Scandal (TV series)

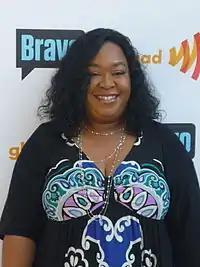
Shonda Rhimes is the creator, writer and executive producer of "Scandal".

The show was renewed for a fourth season by ABC on May 9, 2014. On May 13, 2014, ABC announced their new schedule, as well as a new time slot for "Scandal". The show remained on Thursday night, but it was moved to 9:00 PM E.T. to make room for ShondaLand Production Company's new TV series, "How to Get Away with Murder". In August 2014, ABC programmed its entire Thursday primetime lineup with ShondaLand dramas "Grey's Anatomy", "Scandal" and "How To Get Away With Murder", then branded the night as "Thank God It's Thursday" (or "TGIT"). This echoes ABC's former TGIF branding of its Friday night family sitcoms and even NBC's Must See TV promotion of formidable Thursday night television hits in the 1990s.